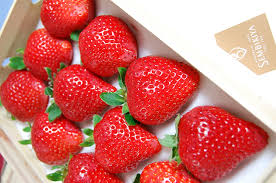
Label: Strawberry